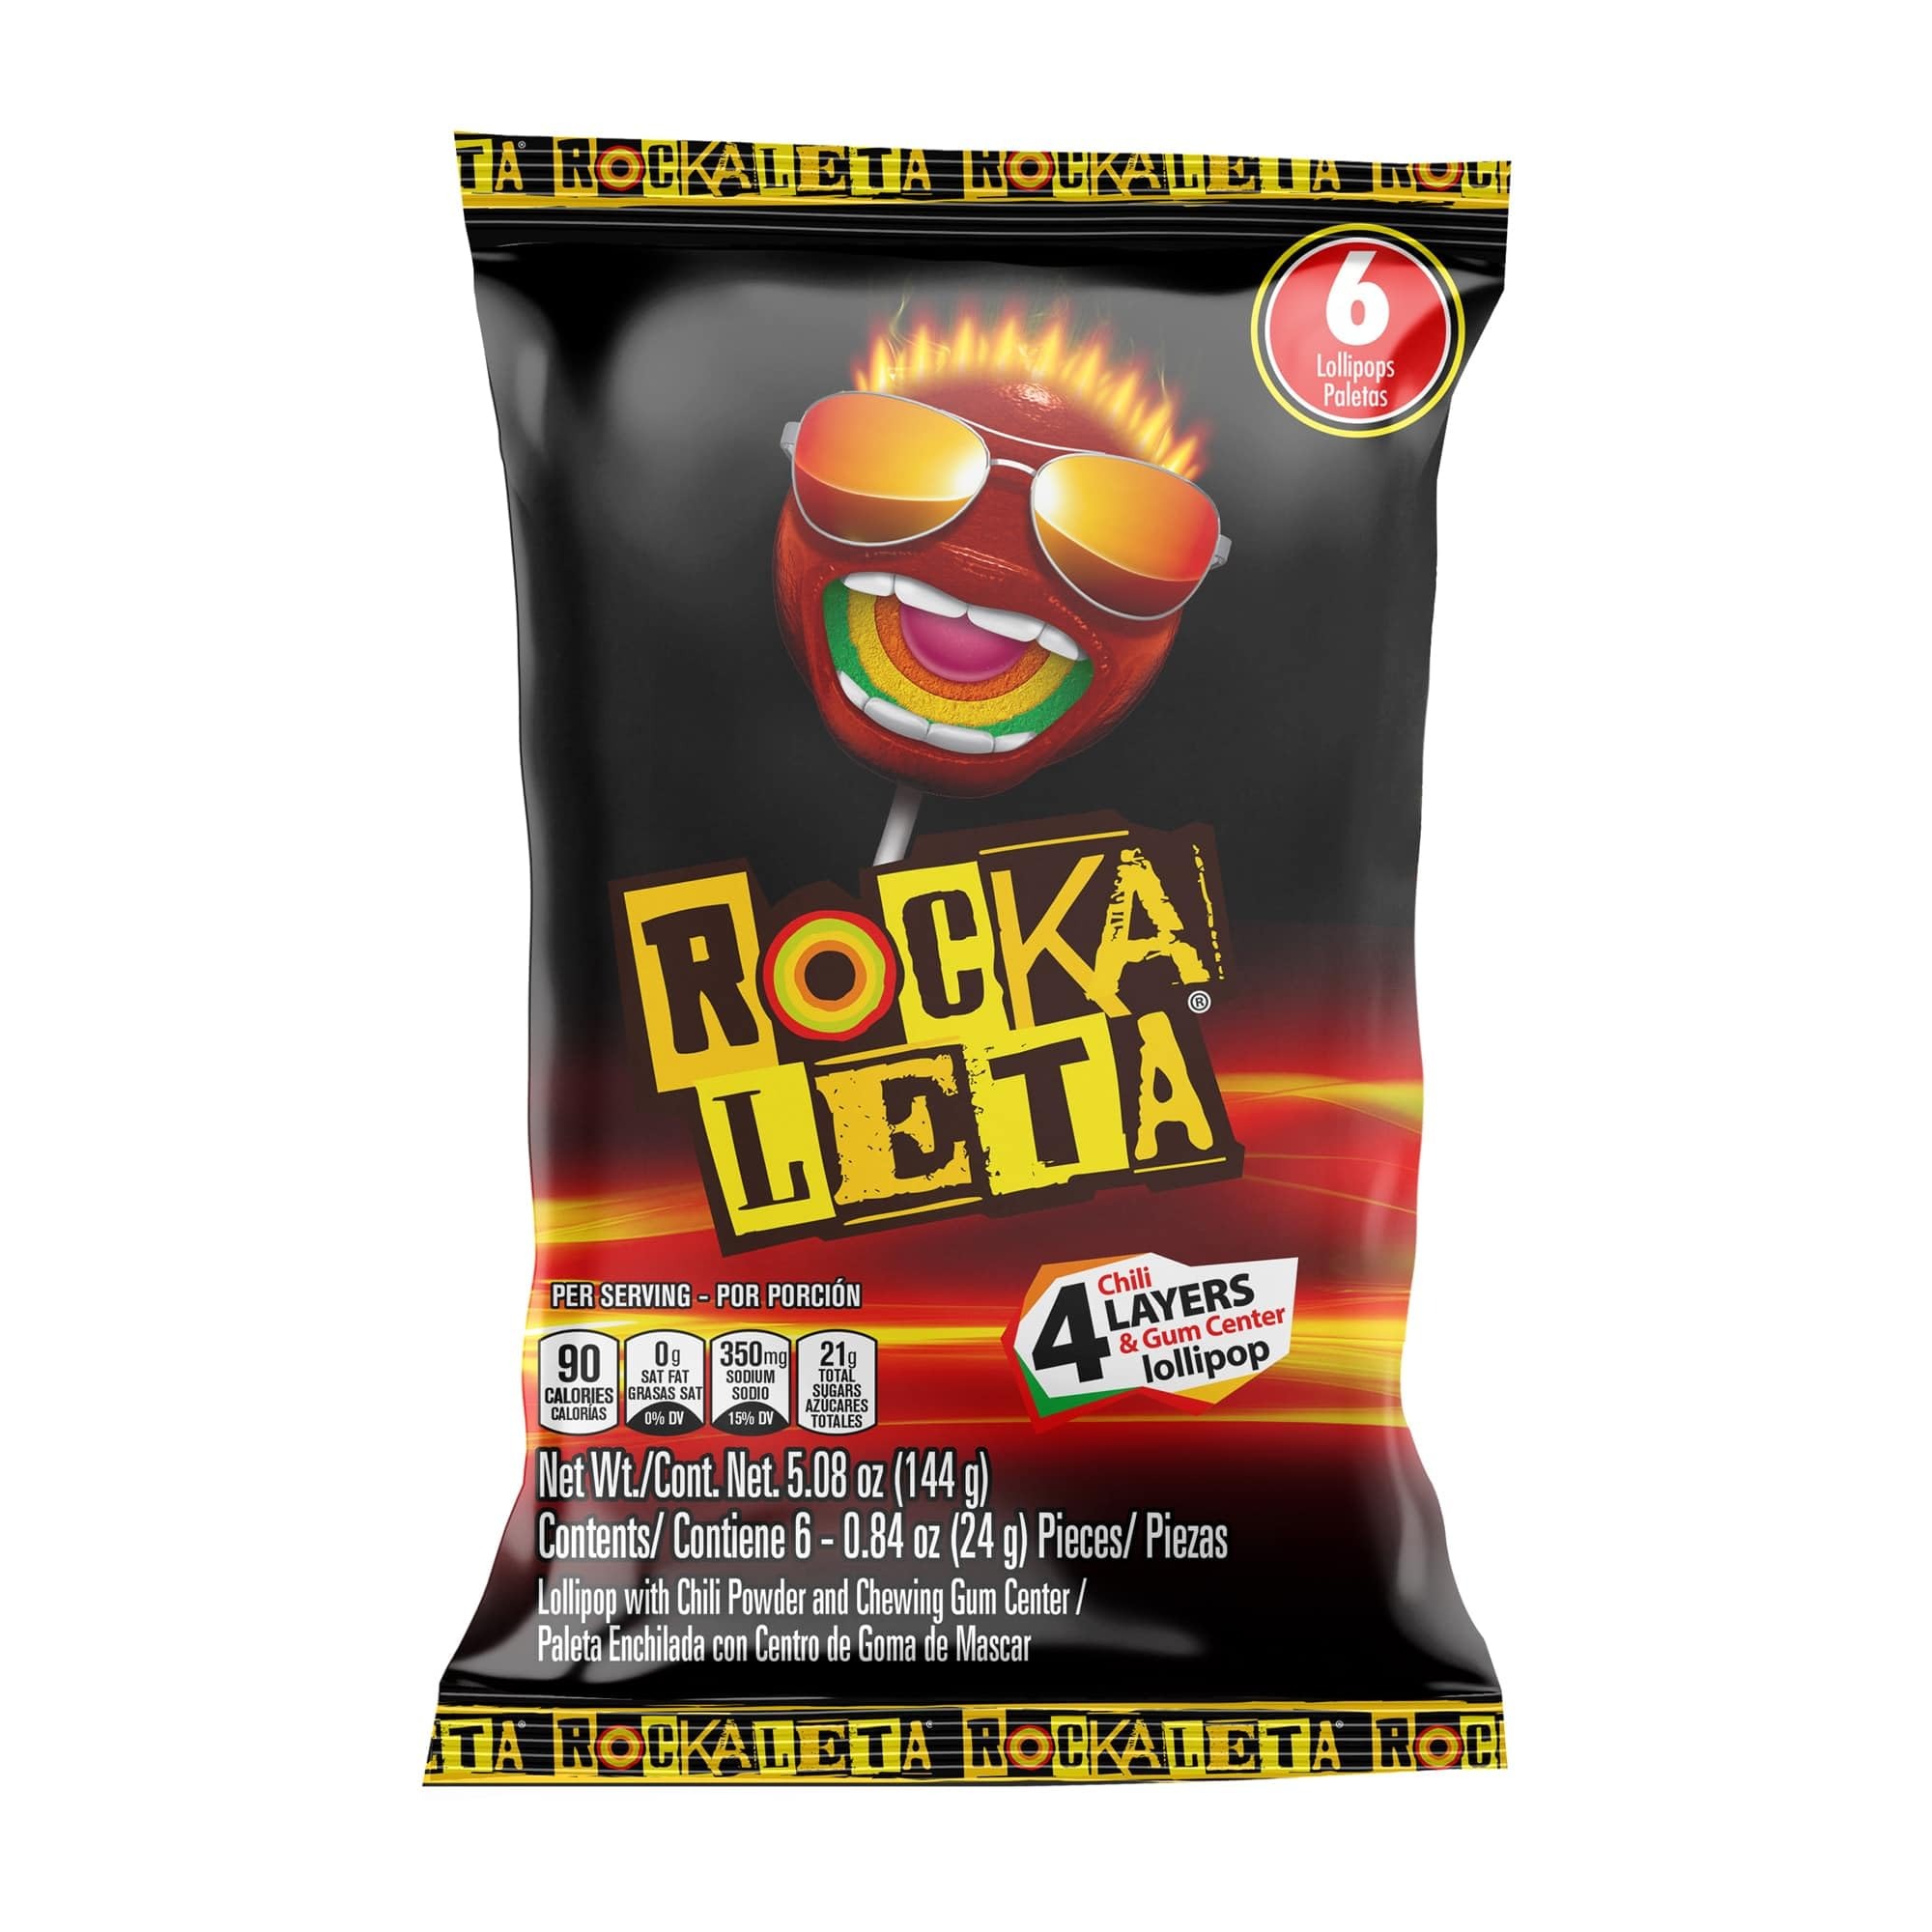
Item Name: Sonrics Rockaleta Peg, Bubble Gum Lollipops with Chili Layer, 5.08 oz (Pack of 20)
Bullet Point 1: MEXICO'S PREFERRED SWEET: Sonrics Rockaleta lollipop with a gum center has been a favorite Mexican candy for years; outside it's tangy and spicy candy, and the center it's sweet and chewy
Bullet Point 2: FOUR LAYERS OF FLAVOR: Rock the multi-layer goodness of this spicy candy lollipop; taste an explosion of flavors with a layer of chili, lime, pineapple, and orange candy shell
Bullet Point 3: DELIGHTFUL SWEET CENTER: Lollipops and candy never tasted this amazing; our perfectly sweet and chewy gum center is the best reward for making it through the zesty sour outer layers
Bullet Point 4: EXTRAORDINARY CANDY: You just can't stop with one bubble gum lollipop because no other candy tastes as good; Rockaleta's unique combination of fruity tang, spicy chili, and sweet gum center excites the senses
Bullet Point 5: A POP FOR EVERYONE: This bubble gum lollipops should be on every mom's grocery list; share the fun with friends or family with a bag of spicy, sour, and sweet lollipops
Value: 101.6
Unit: Ounce

Price: 9.98